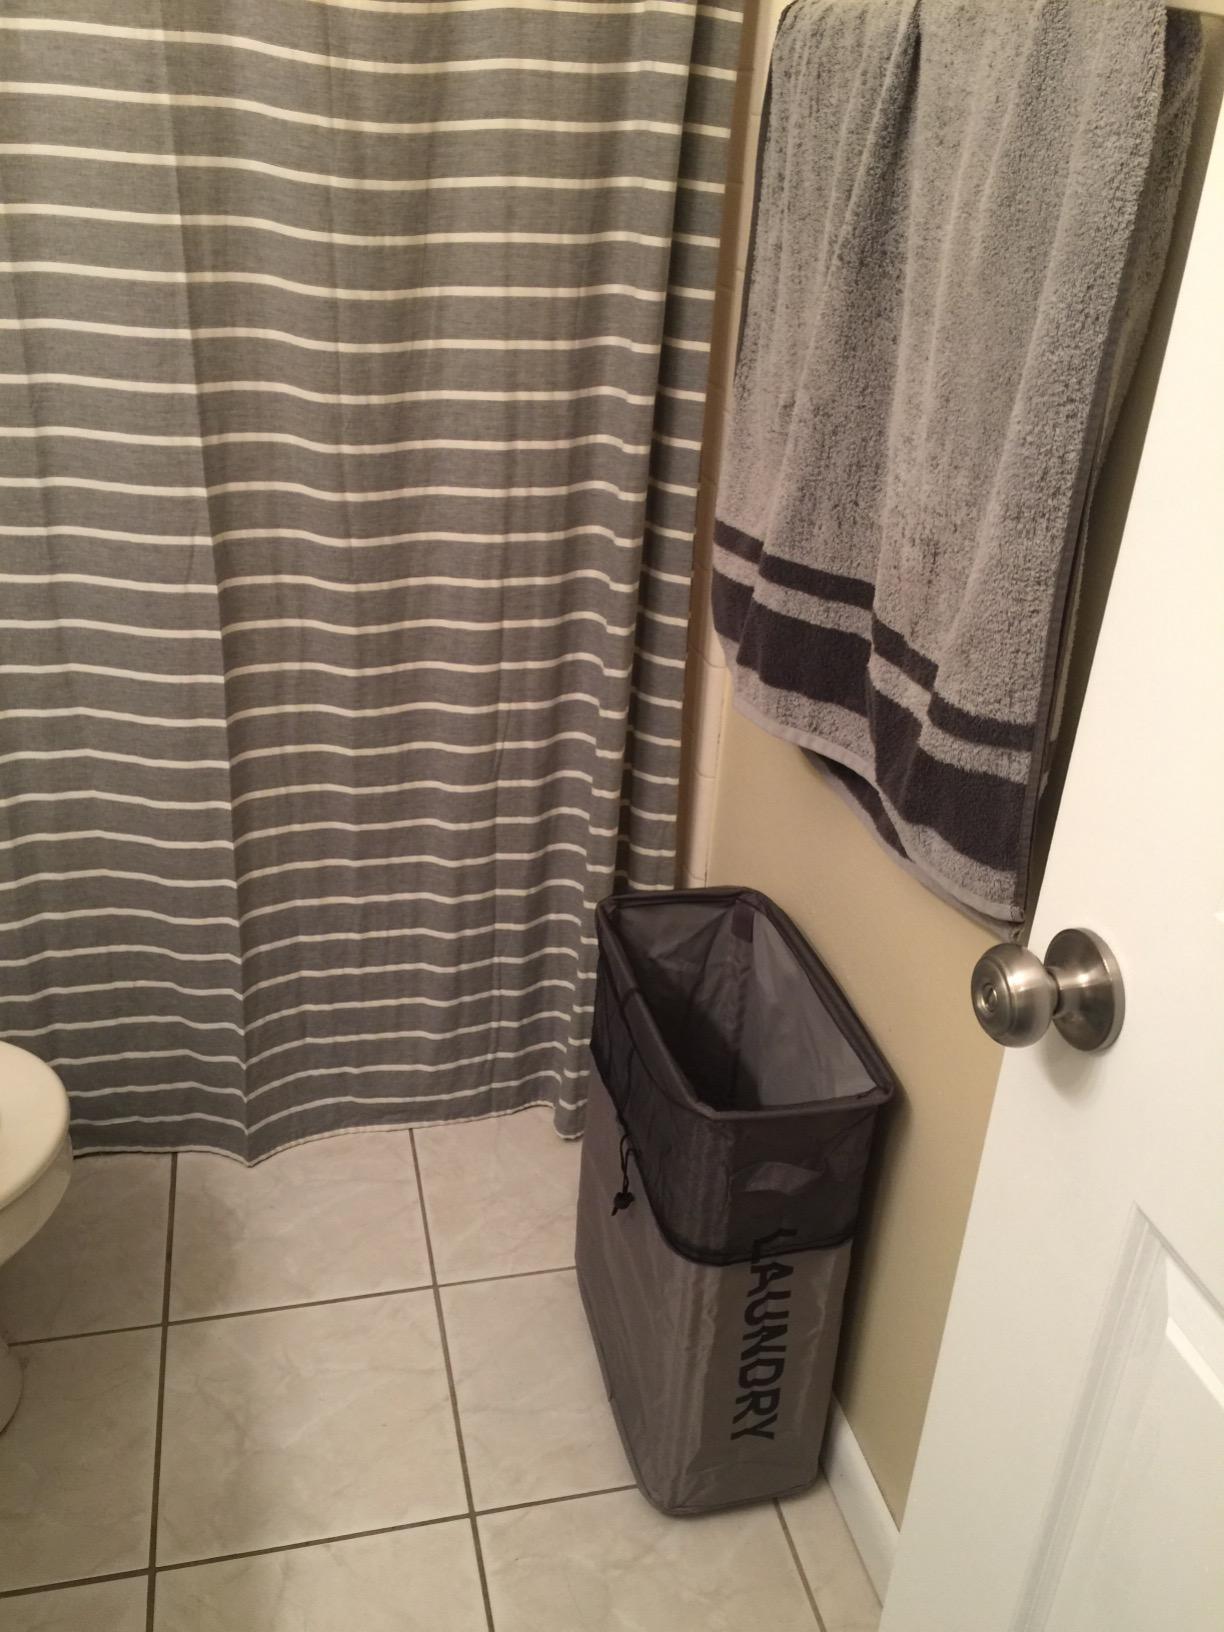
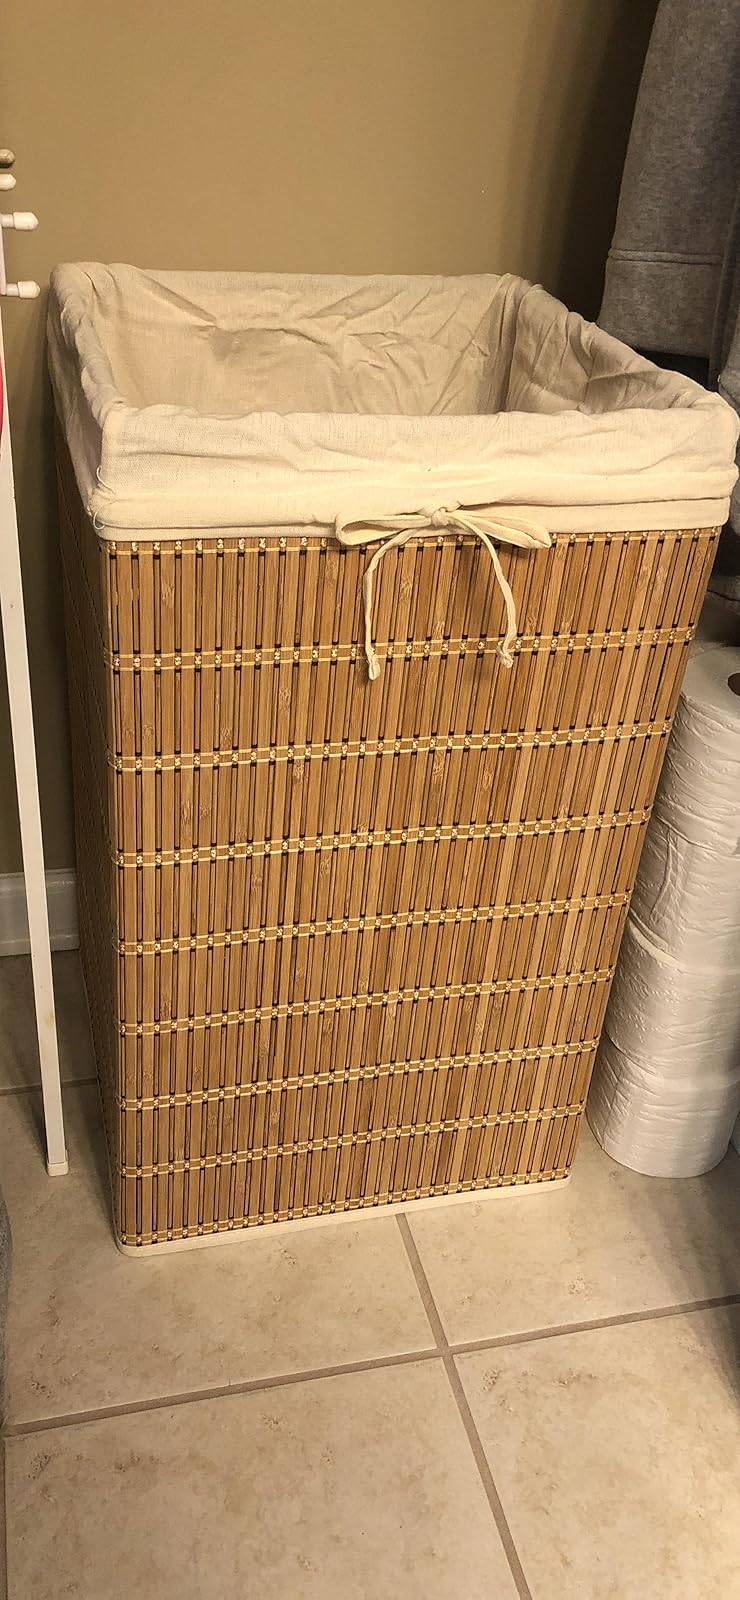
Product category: items_hamper
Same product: no